W. B. Yeats

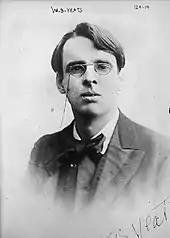
W. B. Yeats (no date)

In 1889, Yeats met Maud Gonne, a 23-year-old English heiress and ardent Irish nationalist. She was eighteen months younger than Yeats and later claimed she met the poet as a "paint-stained art student." Gonne admired "The Island of Statues" and sought out his acquaintance. Yeats began an obsessive infatuation, and she had a significant and lasting effect on his poetry and his life thereafter. In later years he admitted, "it seems to me that she [Gonne] brought into my life those days—for as yet I saw only what lay upon the surface—the middle of the tint, a sound as of a Burmese gong, an over-powering tumult that had yet many pleasant secondary notes." Yeats's love was unrequited, in part due to his reluctance to participate in her nationalist activism.